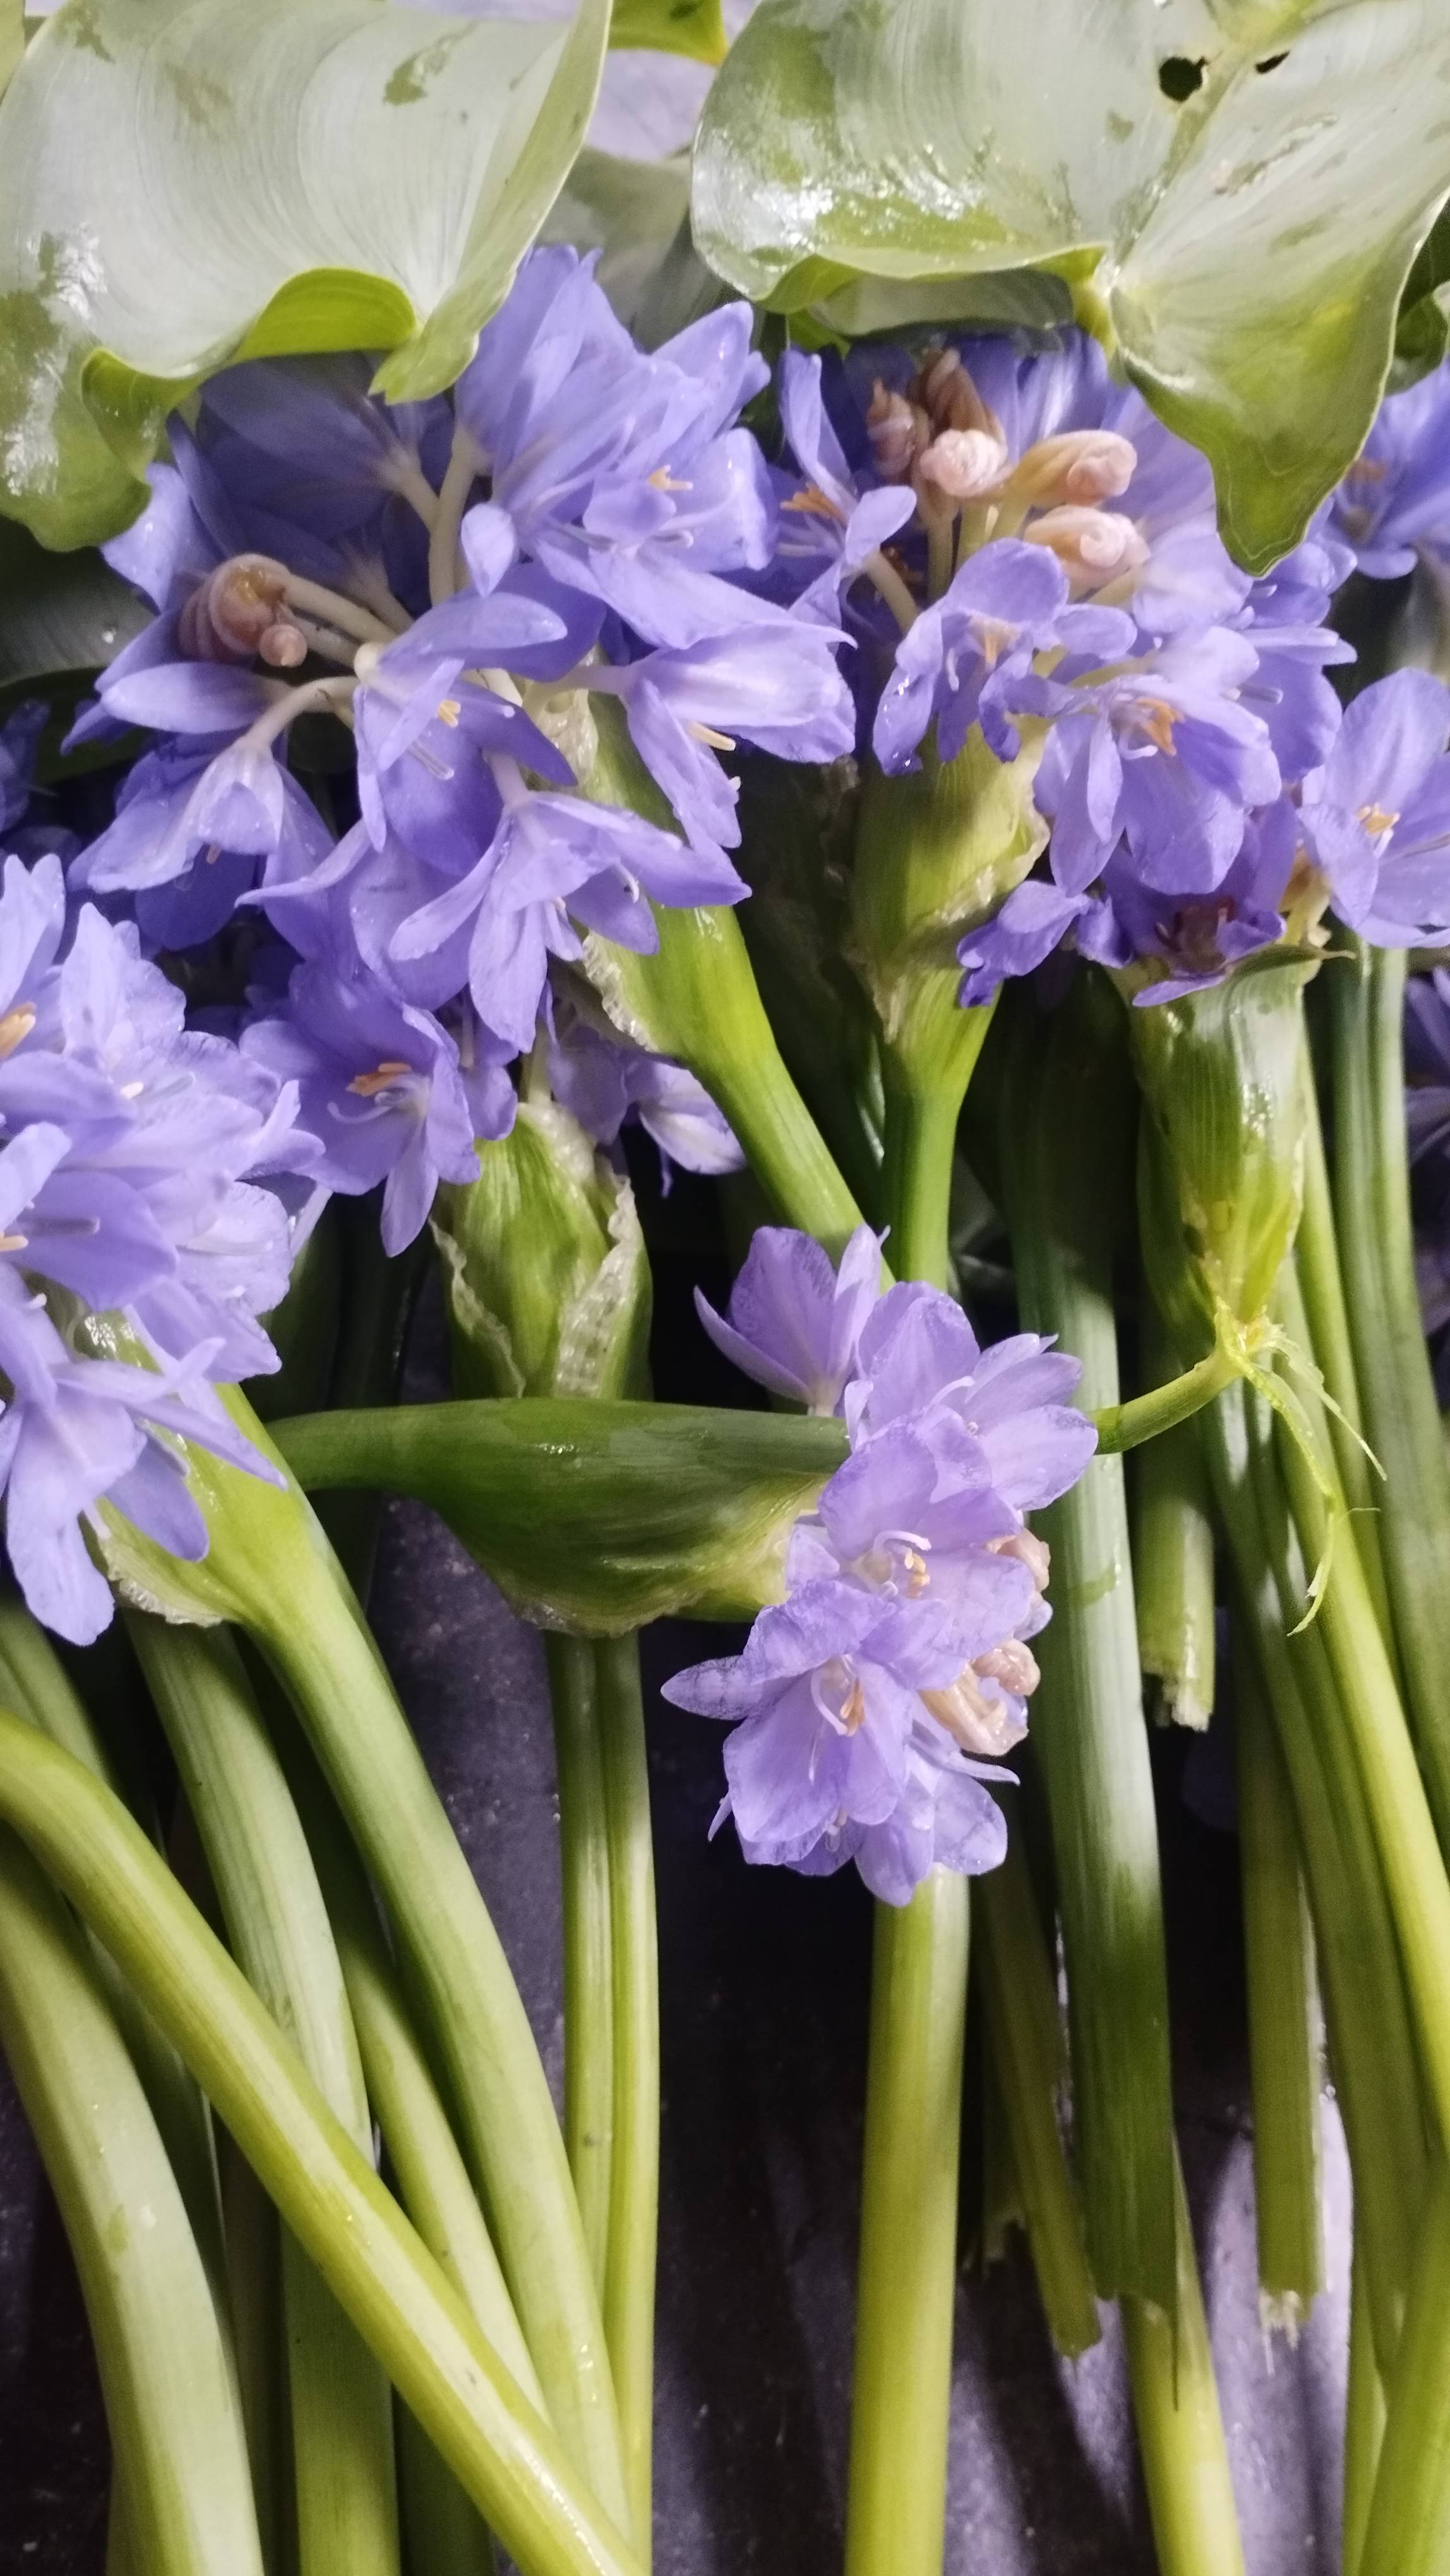
Species: Heartleaf False Pickerelweed (Monochoria korsakowii)